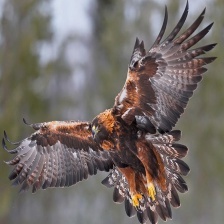
Species: GOLDEN EAGLE
Scientific name: AQUILA CHRYSAETOS